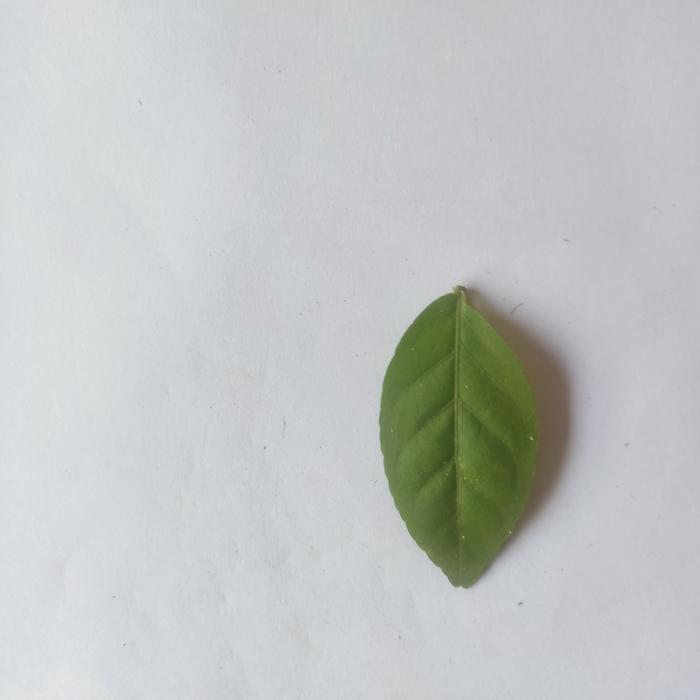
Crop: Aegle Marmelos
Leaf condition: Healthy_Leaf